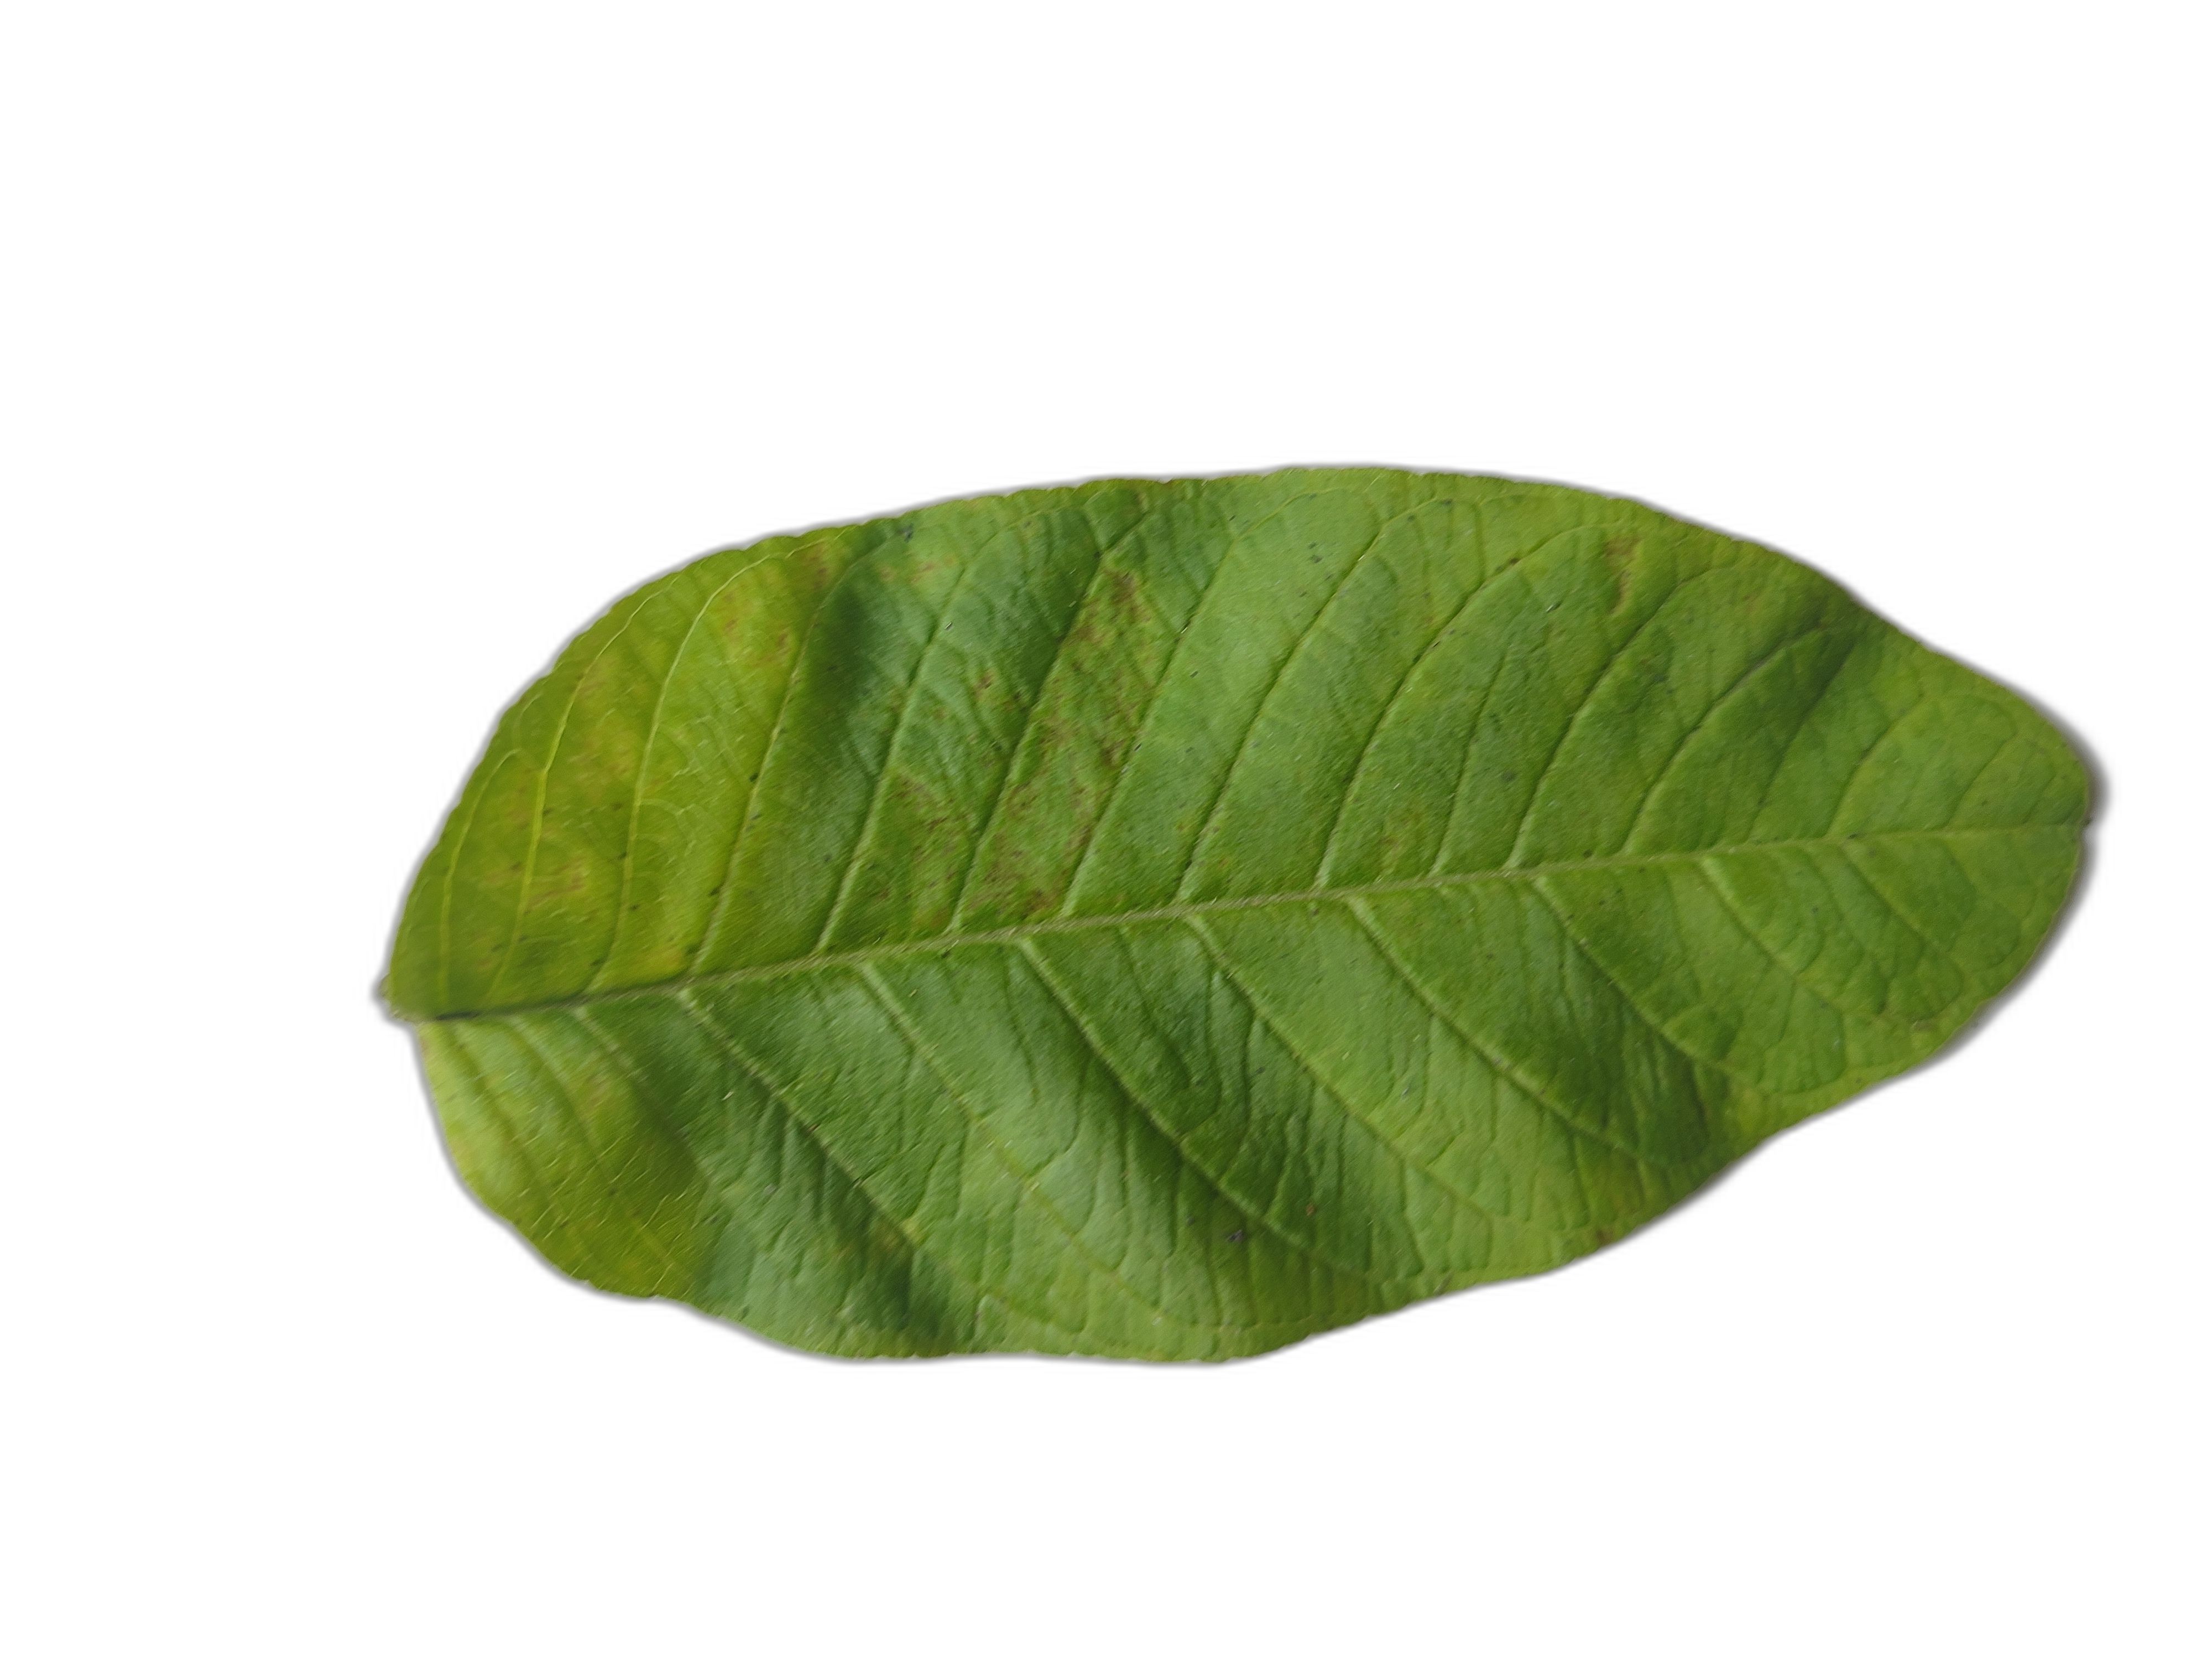
Plant part: leaf
Disease: Healthy